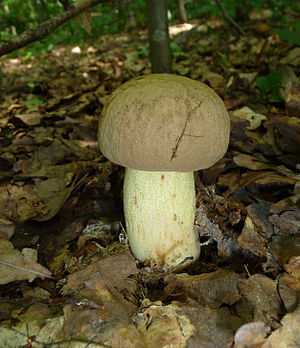
Bleg rørhat
Bleg rørhat er en svampeart beskrevet første gang i 1838. Boletus impolitus ingår i slægten rørhatte og familien Boletaceae. Der er ikke angivet underarter i Catalogue of Life.